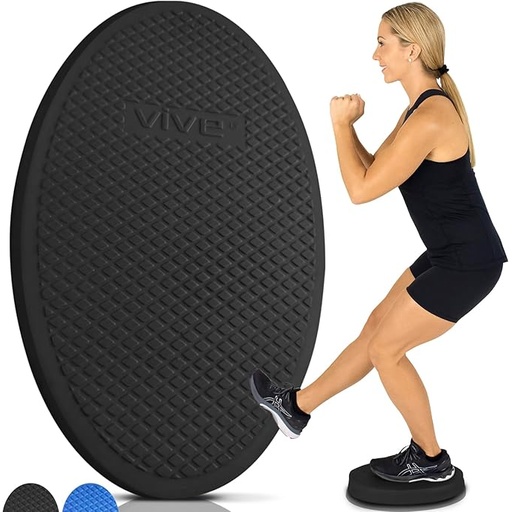
Vive Oval Balance Pad - Wobble Cushion For Physical Therapy And Rehabilitation Equipment - Soft Stability Trainer Foam For Workouts, Yoga, Core Strength And Pilates - Device For Women, Men And Kids
Brand: Vive
About This Balance & Strength Development Multipurpose Balance Pad Grippy Surface Portable Design Robust, Thick Foam Overview Brand : Vive Color : Black Material : Thermoplastic Elastomer Maximum Weight Recommendation : 300 Pounds Age Range (Description) : Adult
Category: Sporting Goods > Fitness & General Exercise Equipment > Balance Trainers > Balance Pads